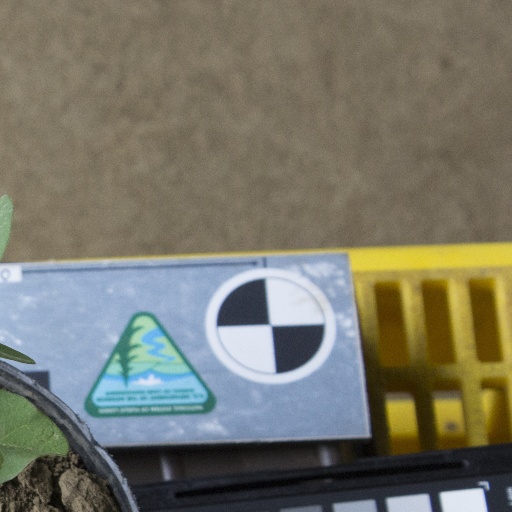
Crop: soybean